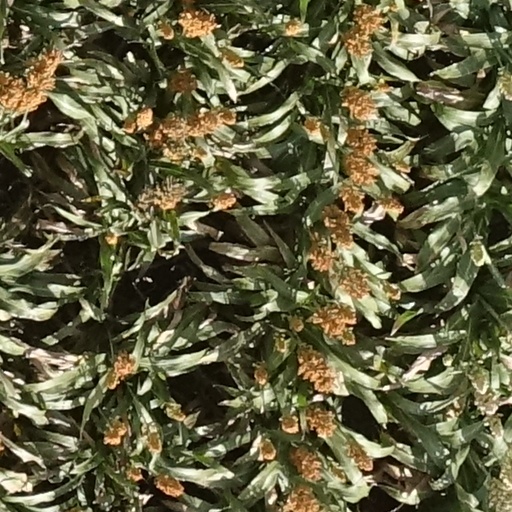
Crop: sorghum